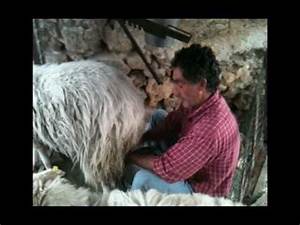
Label: sheep